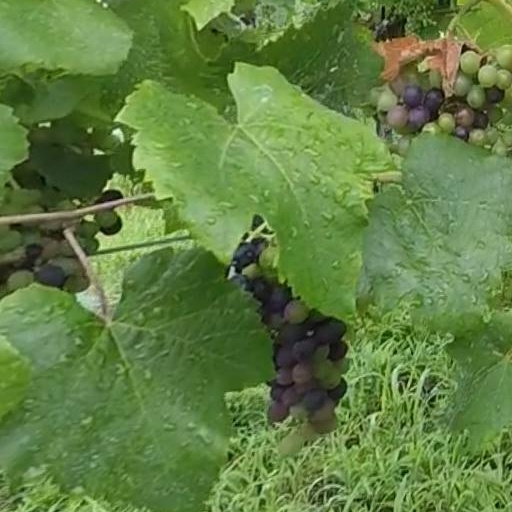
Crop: grape